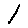
Label: 1